Scott Shane

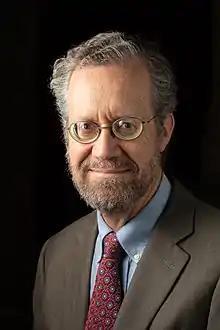
Shane at the 2018 Pulitzer Prizes

Scott Shane (born May 22, 1954 in Augusta, Georgia) is an American journalist and author, employed by "The New York Times" until 2023, reporting principally about the United States intelligence community. In 2023, his nonfiction book "Flee North: A Forgotten Hero and the Fight for Freedom in Slavery's Borderland" was published by Celadon Books.